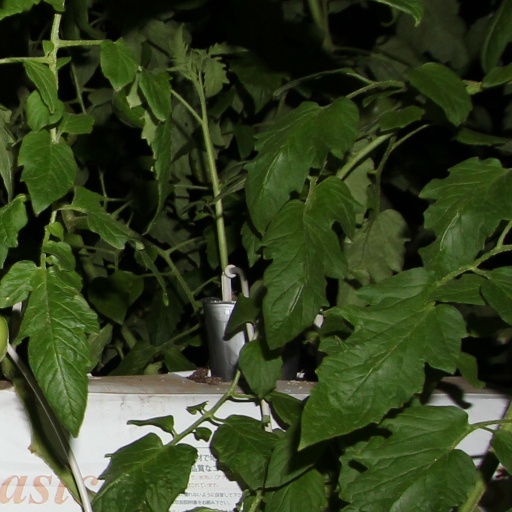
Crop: tomato